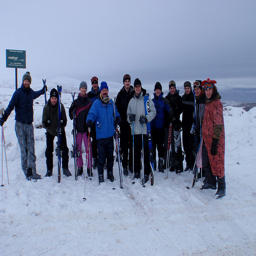
A large group of people standing next to each other in the snow.
A group of skiers stands in the snow with their equipment.
A group of people with skis posing for a photo.
A large group of different people with skis.
A large group of people are posing together holding skis.